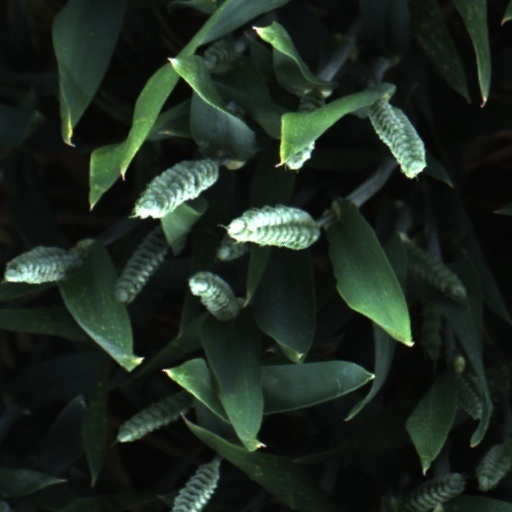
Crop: wheat